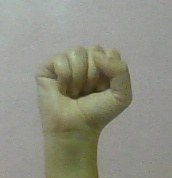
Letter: saad